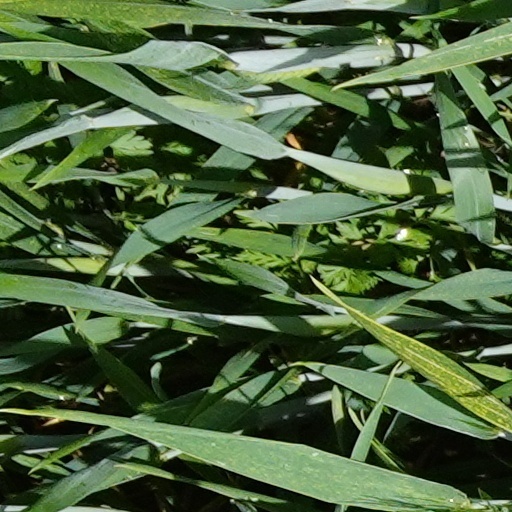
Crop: wheat